Woods Landing Dance Hall

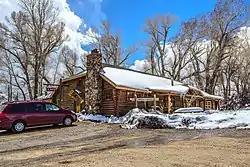

The Woods Landing Dance Hall was built in 1927 by Hokum Lestum for Mayme and Clarence Lewellen near Woods Landing, Wyoming. The site had previously been the Woods Landing Saloon, established by Colonel Samuel Wood in 1883. After the death of Clarence in 1936, Mayme married Hokum and they operated the dance hall and cafe until the death of Hokum in 1970. Mayme continued to operate it until the 1980s.